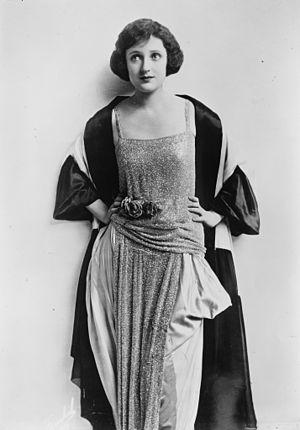
Carmel Myers est une actrice américaine née le 4 avril 1899 à San Francisco, Californie, morte le 9 novembre 1980 à Los Angeles.